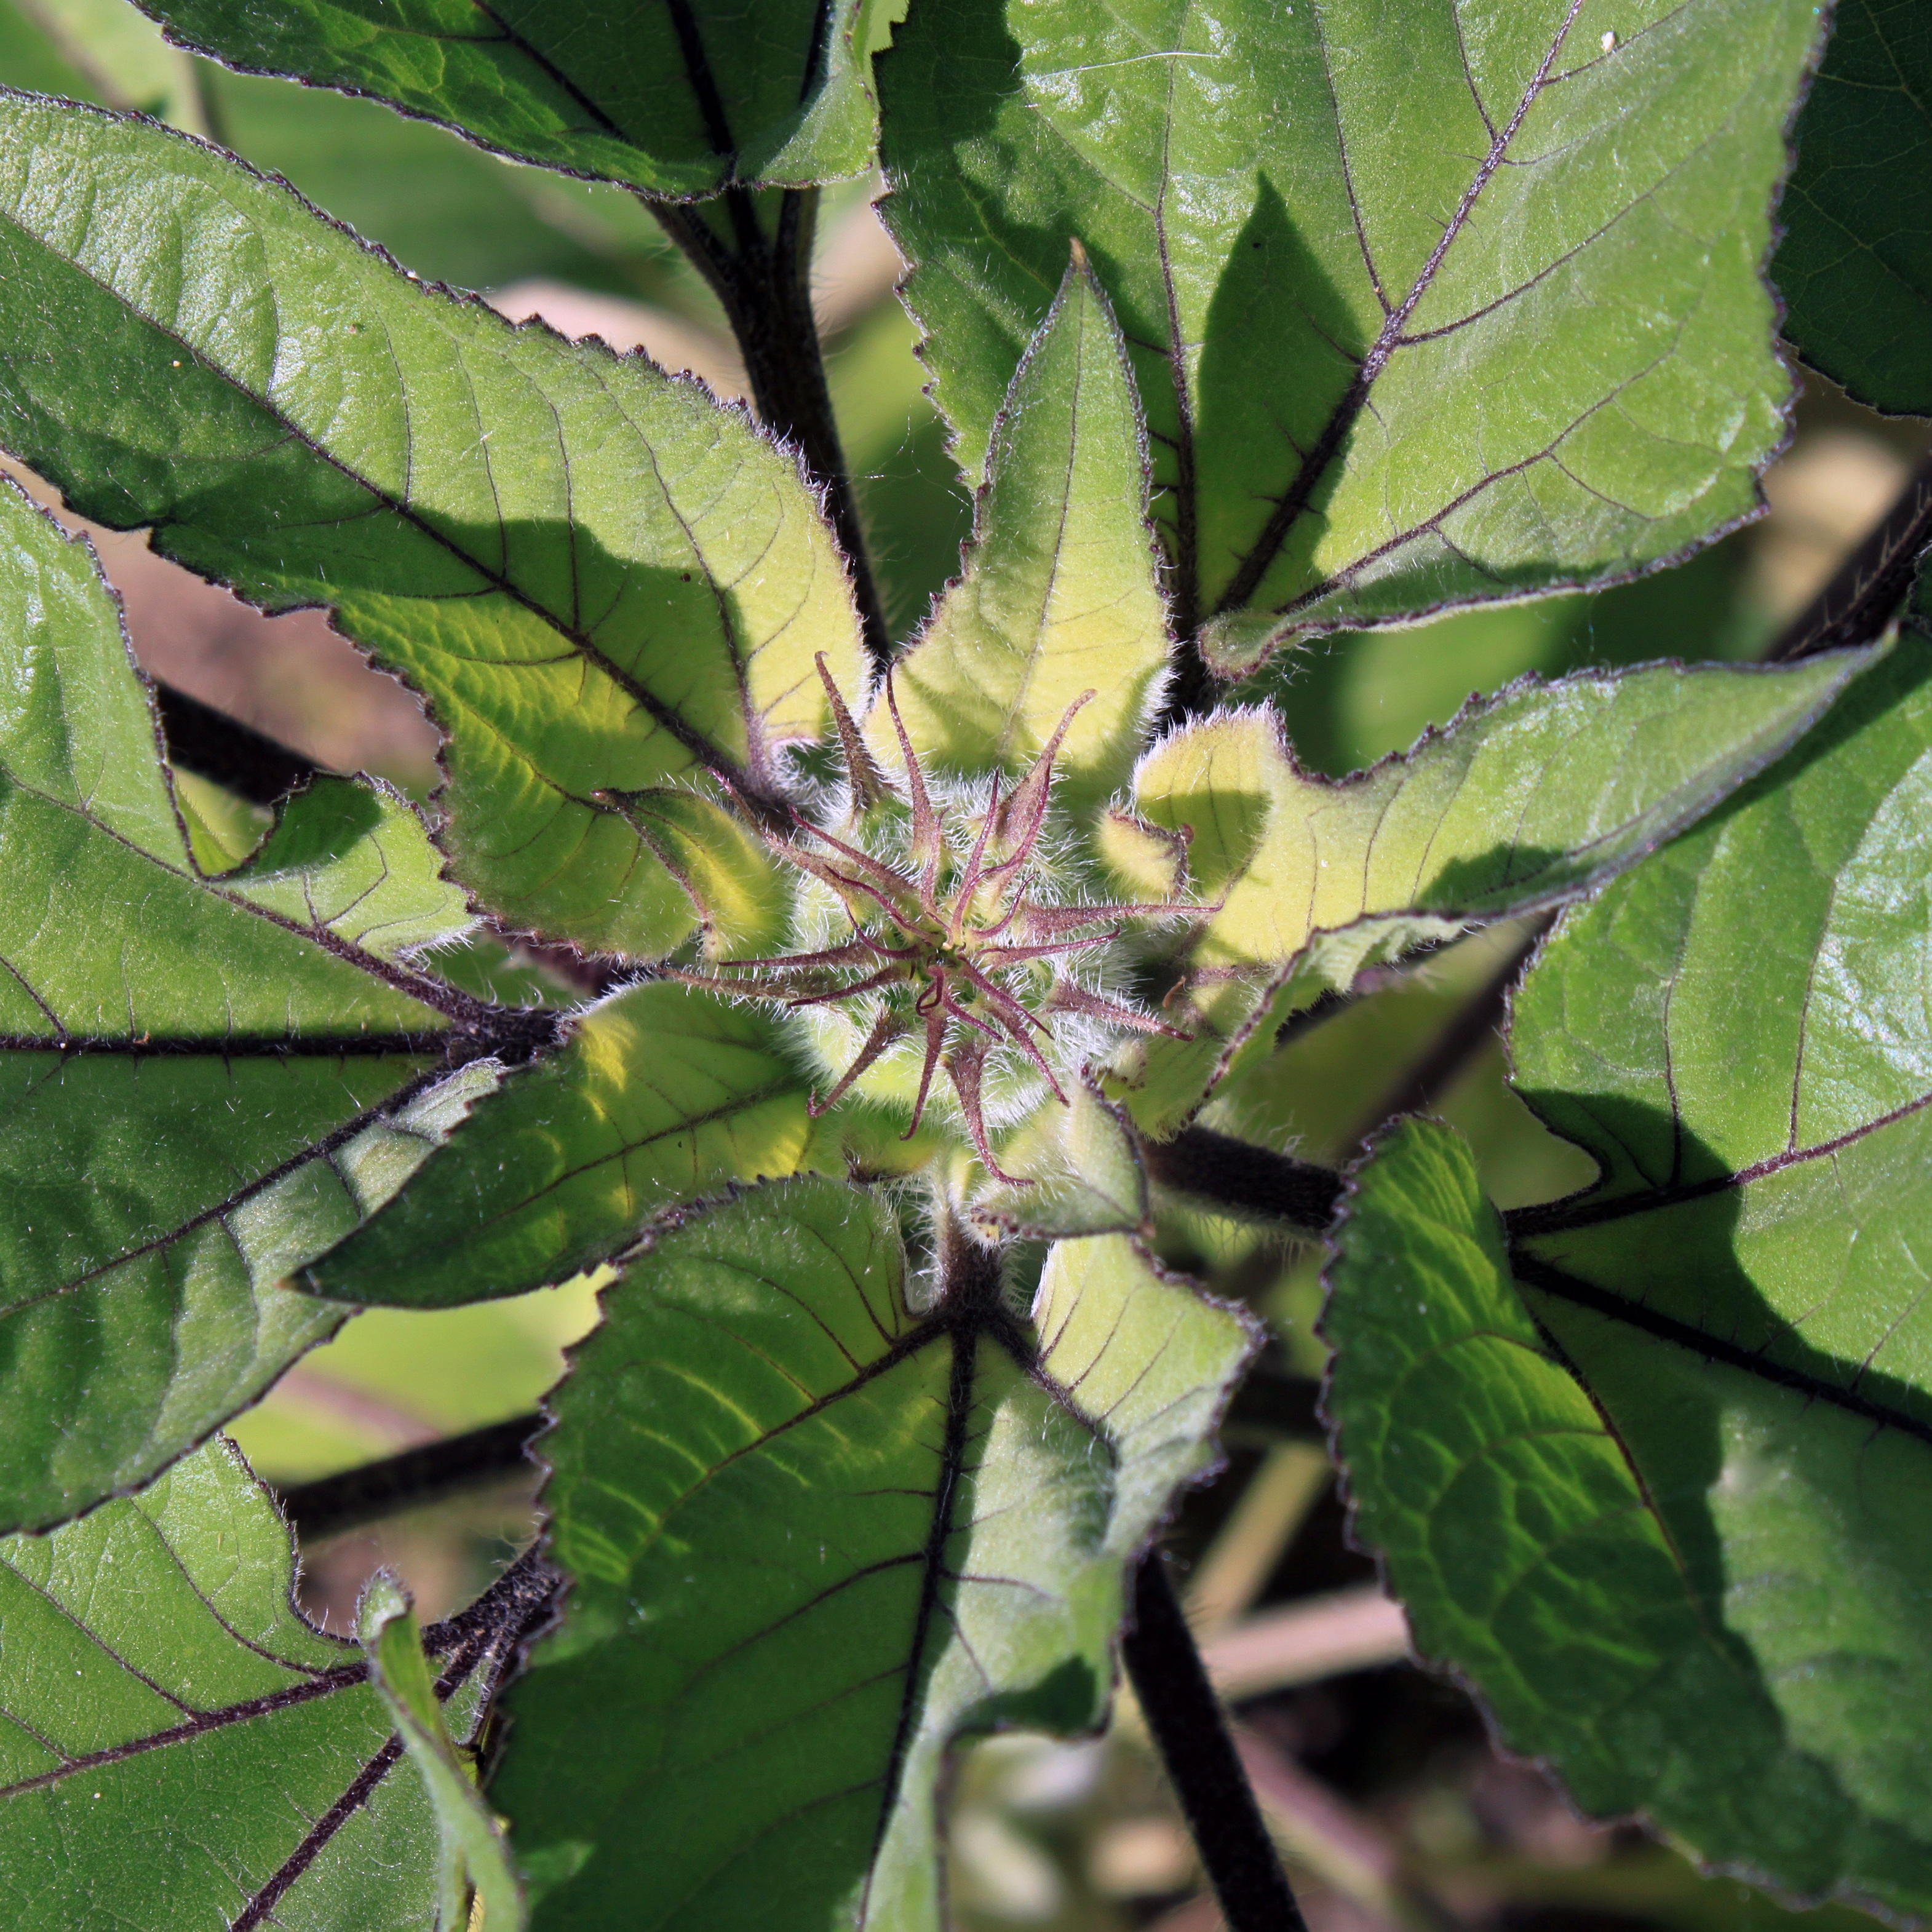
tree, nature, outdoor, plant, sunshine, sun, field, texture, leaf, flower, summer, rural, young, food, spring, green, produce, macro, natural, fresh, botany, agriculture, garden, flora, sunflower, freshness, close up, leaves, background, shrub, delicate, bud, warmth, flowering plant, woody plant, land plant